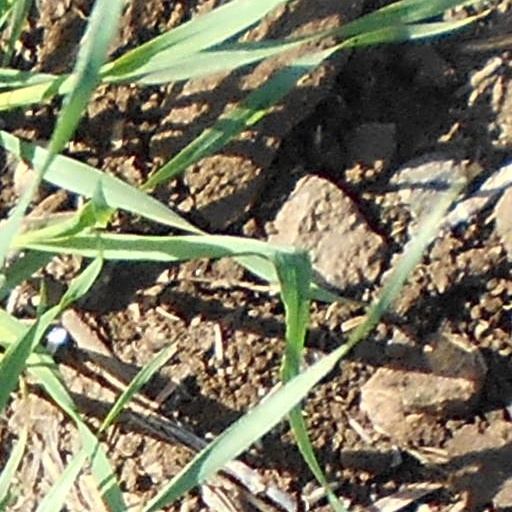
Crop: wheat